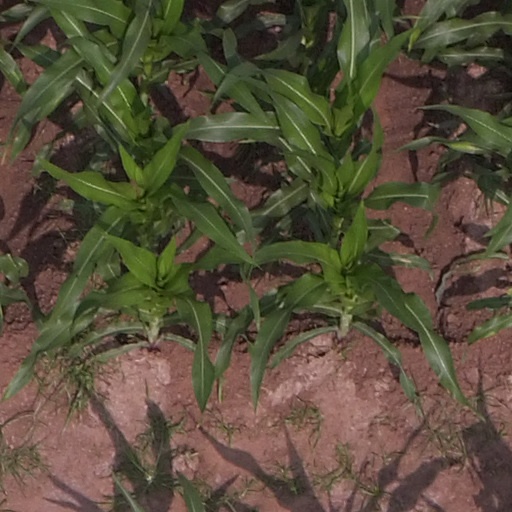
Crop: maize; corn